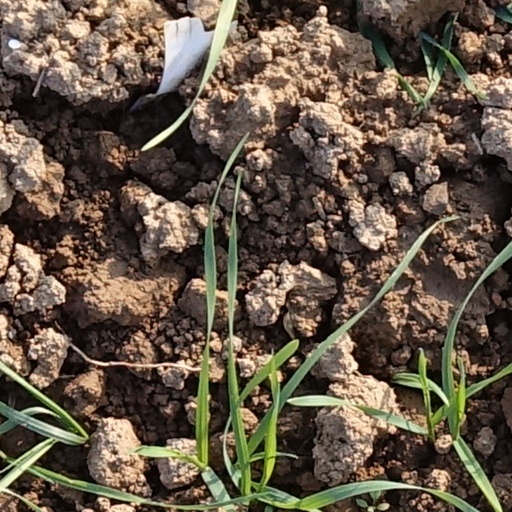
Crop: wheat